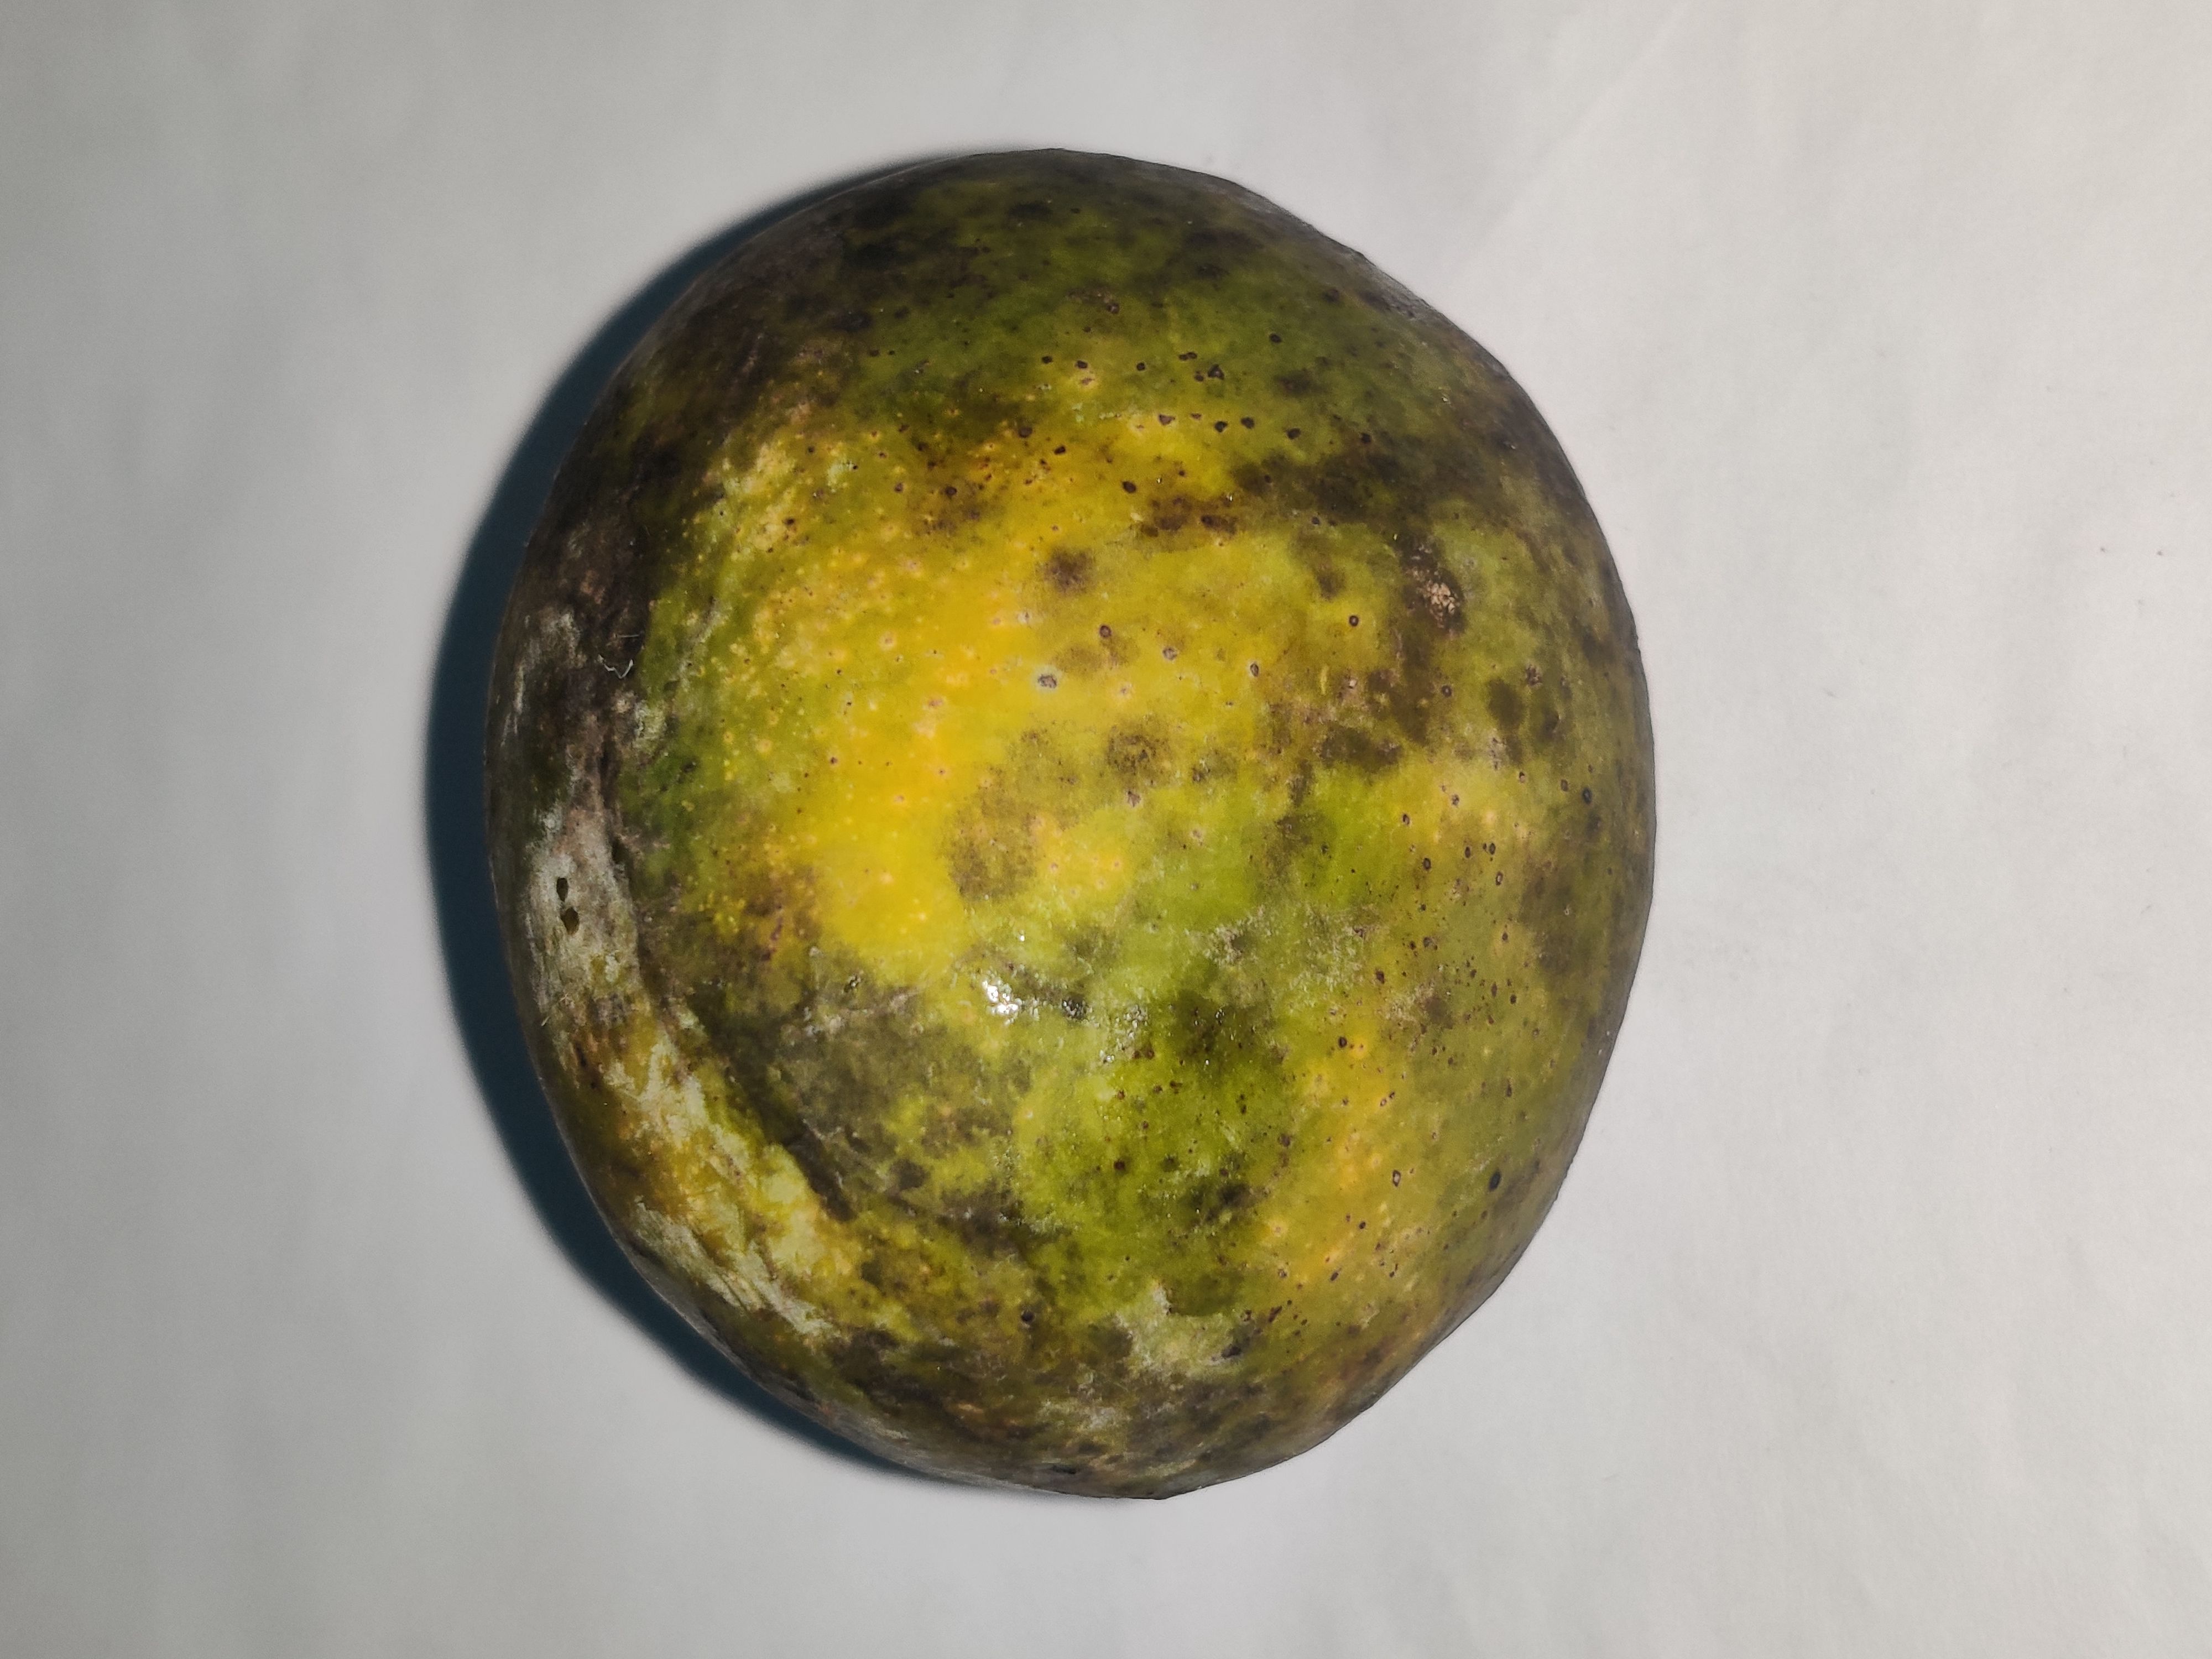
Fruit: mango
Grade: 3rd-grade